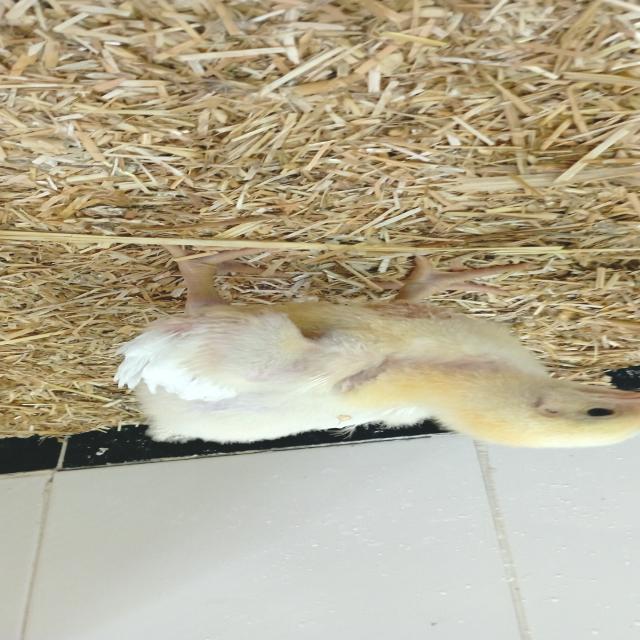
Weight: 407 g